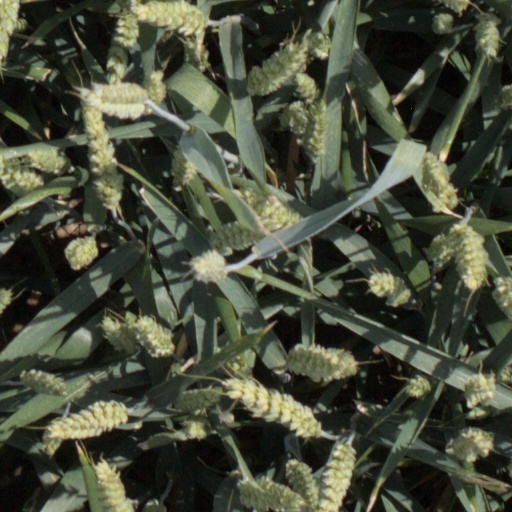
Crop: wheat